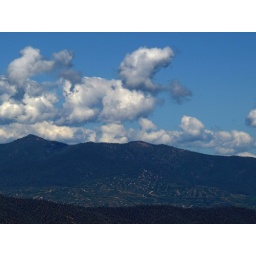
...can see a dog and a koala in the clouds